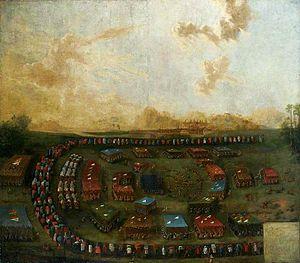
La Longue Guerre se déroula de 1591 ou 1593 à 1604 ou 1606. C'est l'un des nombreux conflits qui opposèrent les Habsbourg aux Ottomans après la bataille de Mohács qui mena au partage de la Hongrie entre la Hongrie royale qui devient possession des Habsbourg, la Hongrie ottomane au centre et au sud du pays, et la principauté de Transylvanie que l'historiographie hongroise appelle Royaume de Hongrie orientale et qui, comme les principautés danubiennes, devient tributaire de l'Empire ottoman.